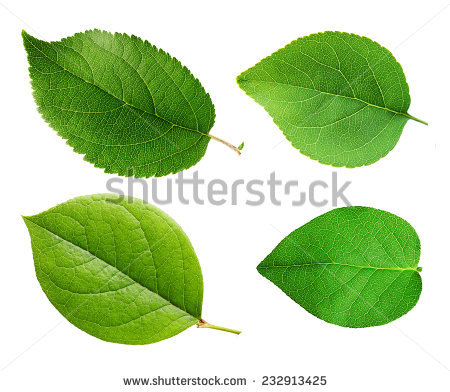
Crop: apple
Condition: healthy